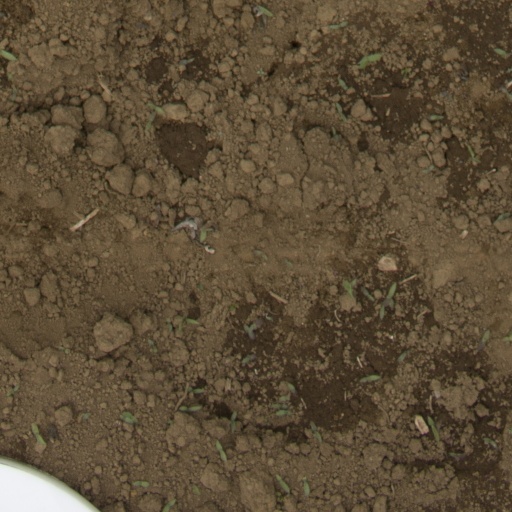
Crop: Jerusalem artichoke